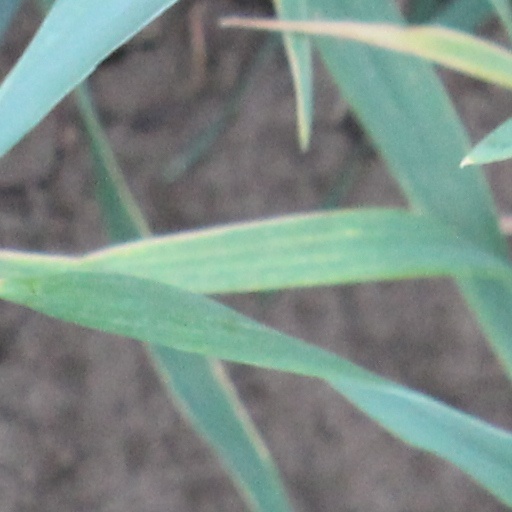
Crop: wheat